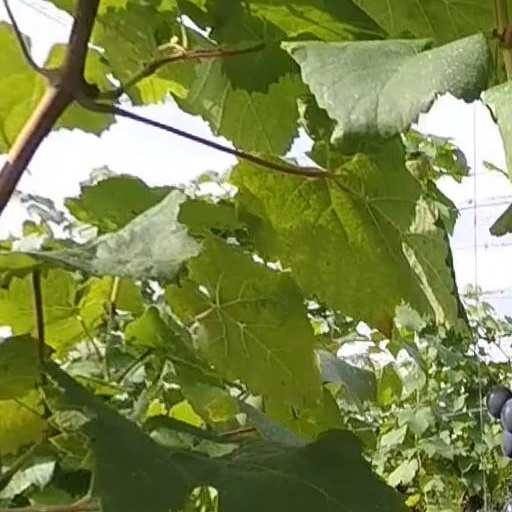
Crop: grape